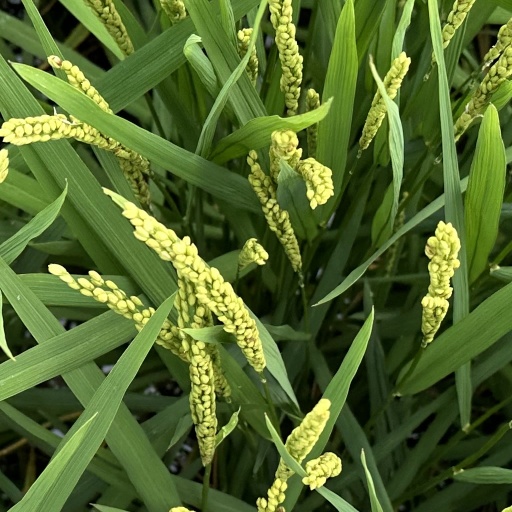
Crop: rice